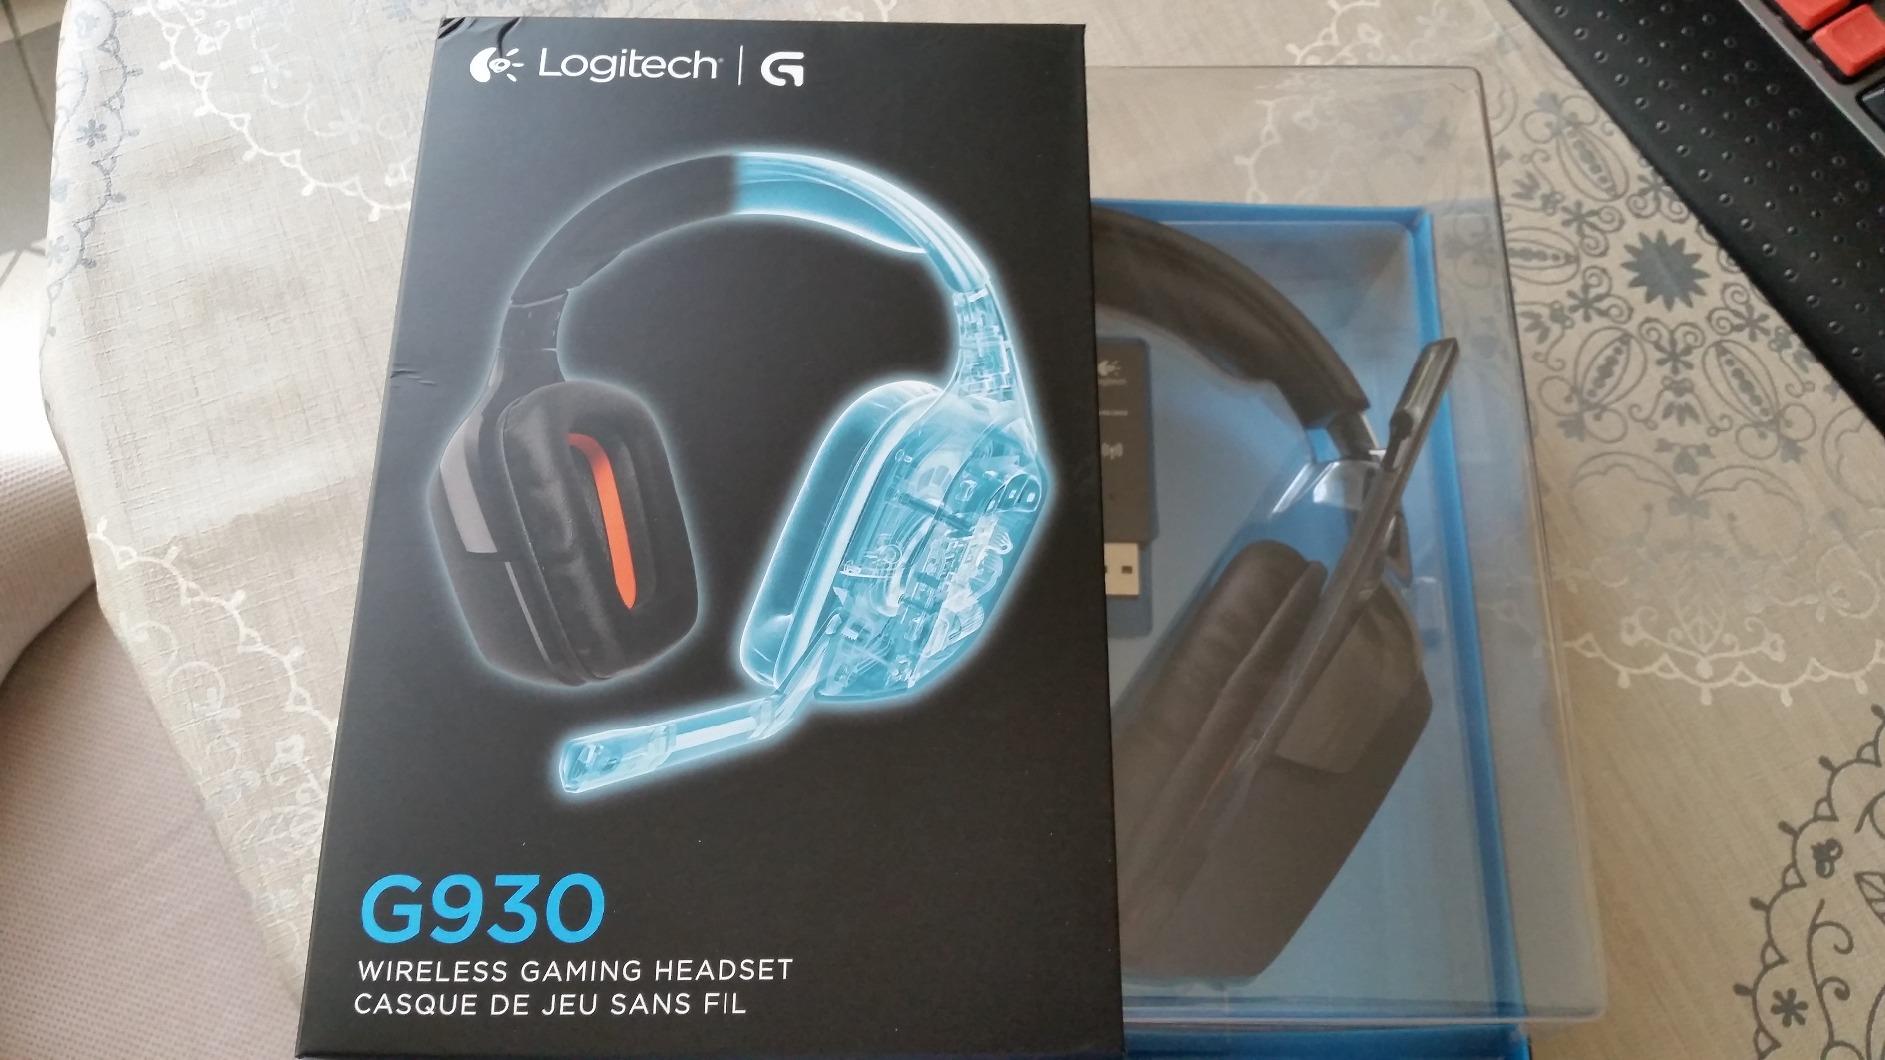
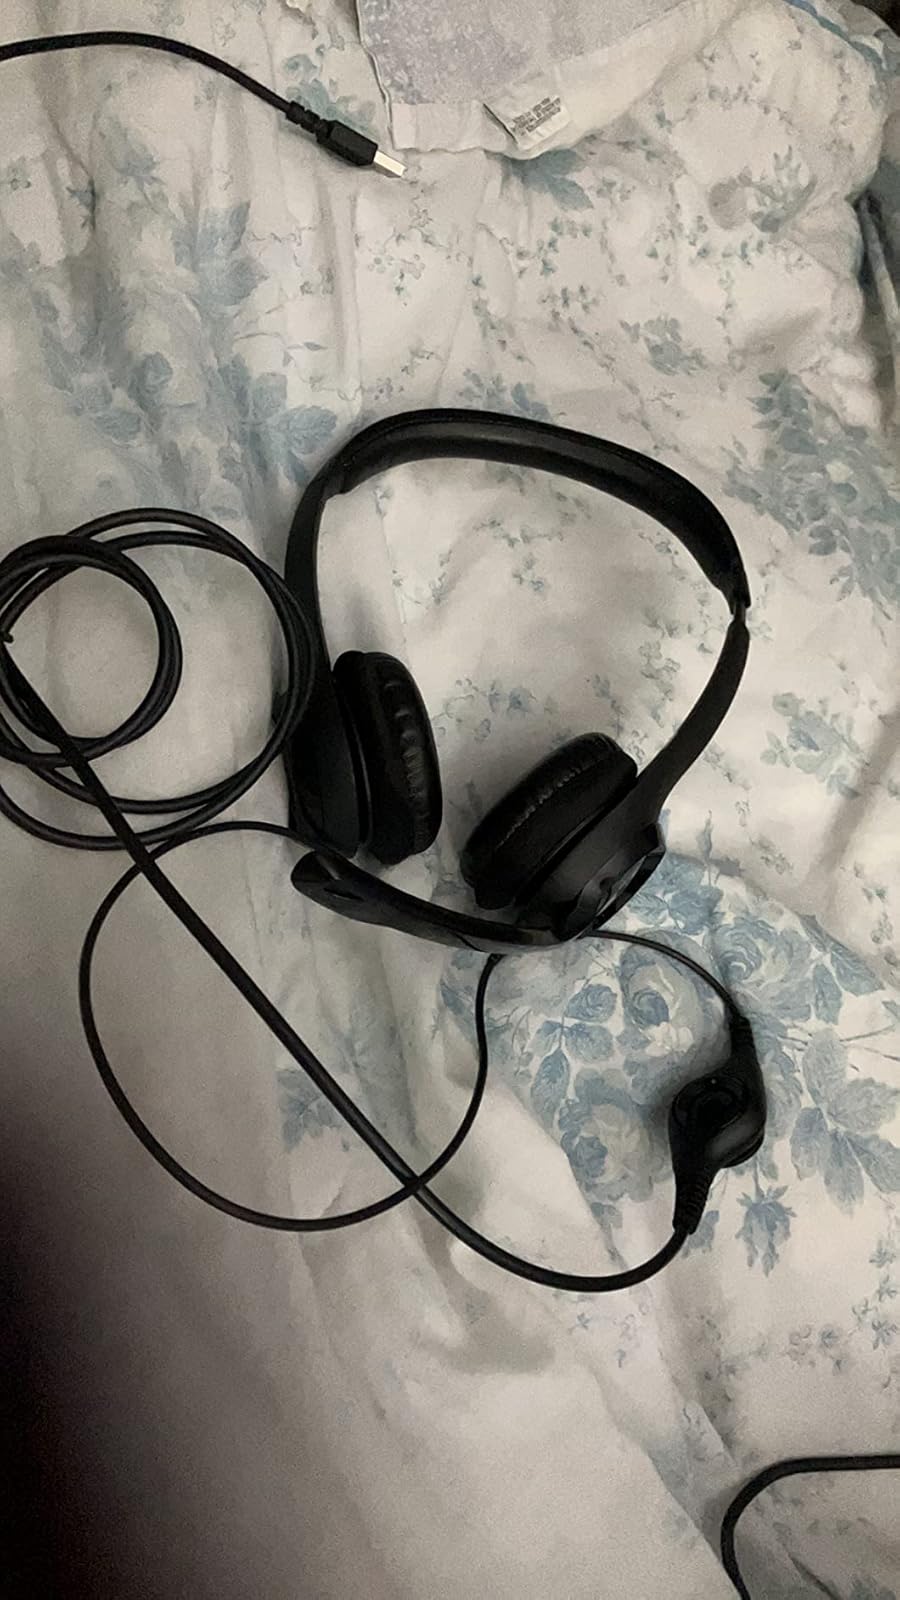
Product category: headphones
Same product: no